Chüy Prospekti

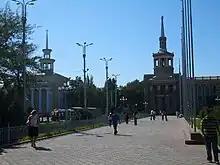

Chüy Prospekti is a major avenue in Bishkek, Kyrgyzstan. It stretches from east border of Bishkek to Deng Xiaoping Prospekti in the west.